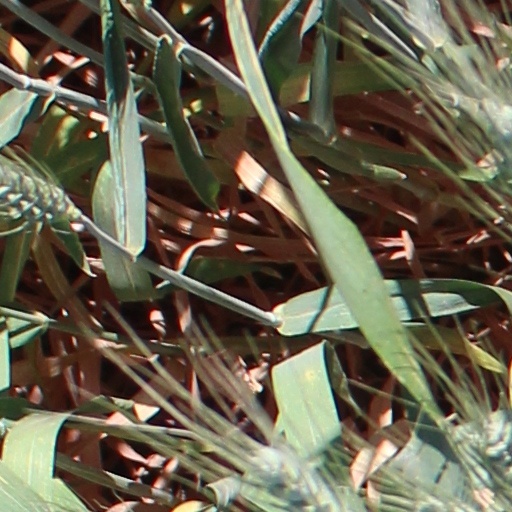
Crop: wheat